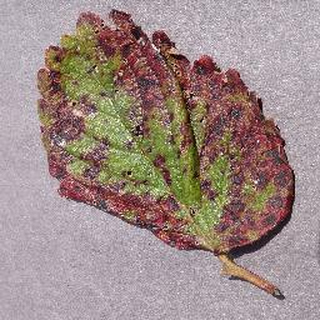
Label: strawberry_leaf_scorch